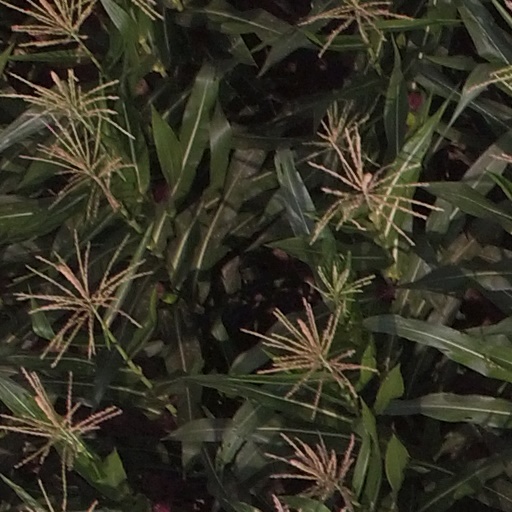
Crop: maize; corn